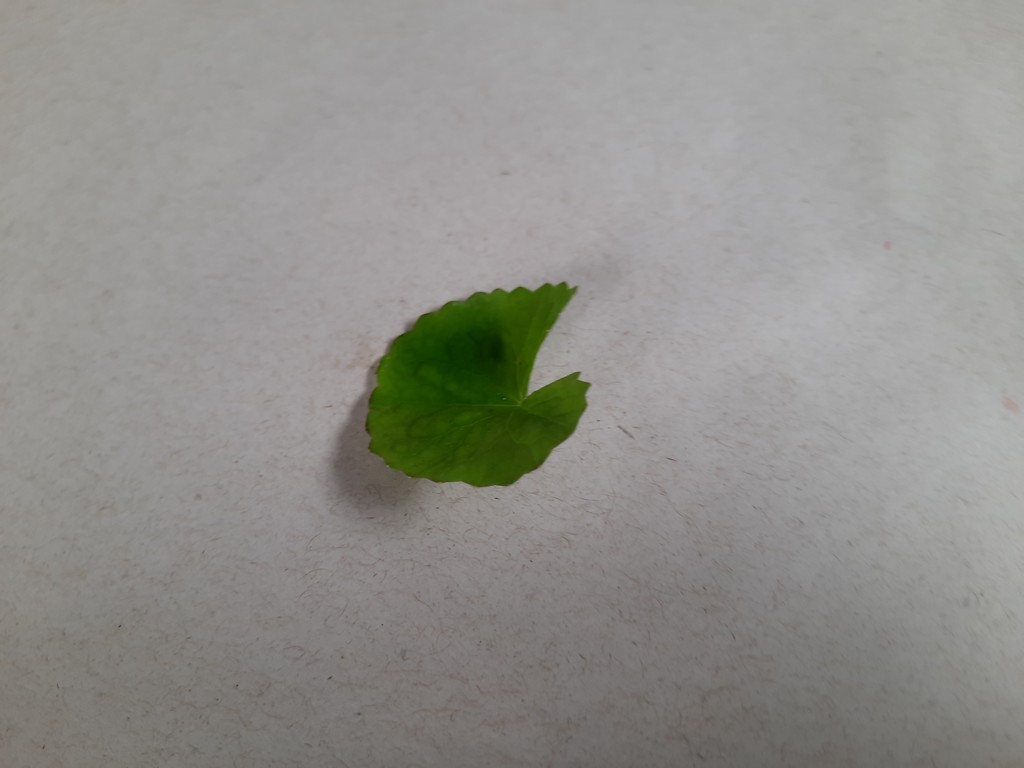
Label: Healthy